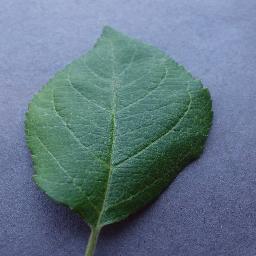
Label: Apple___healthy